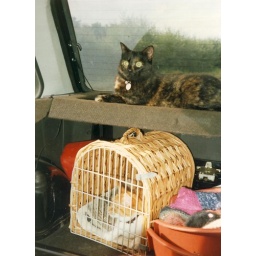
cats in car cropped